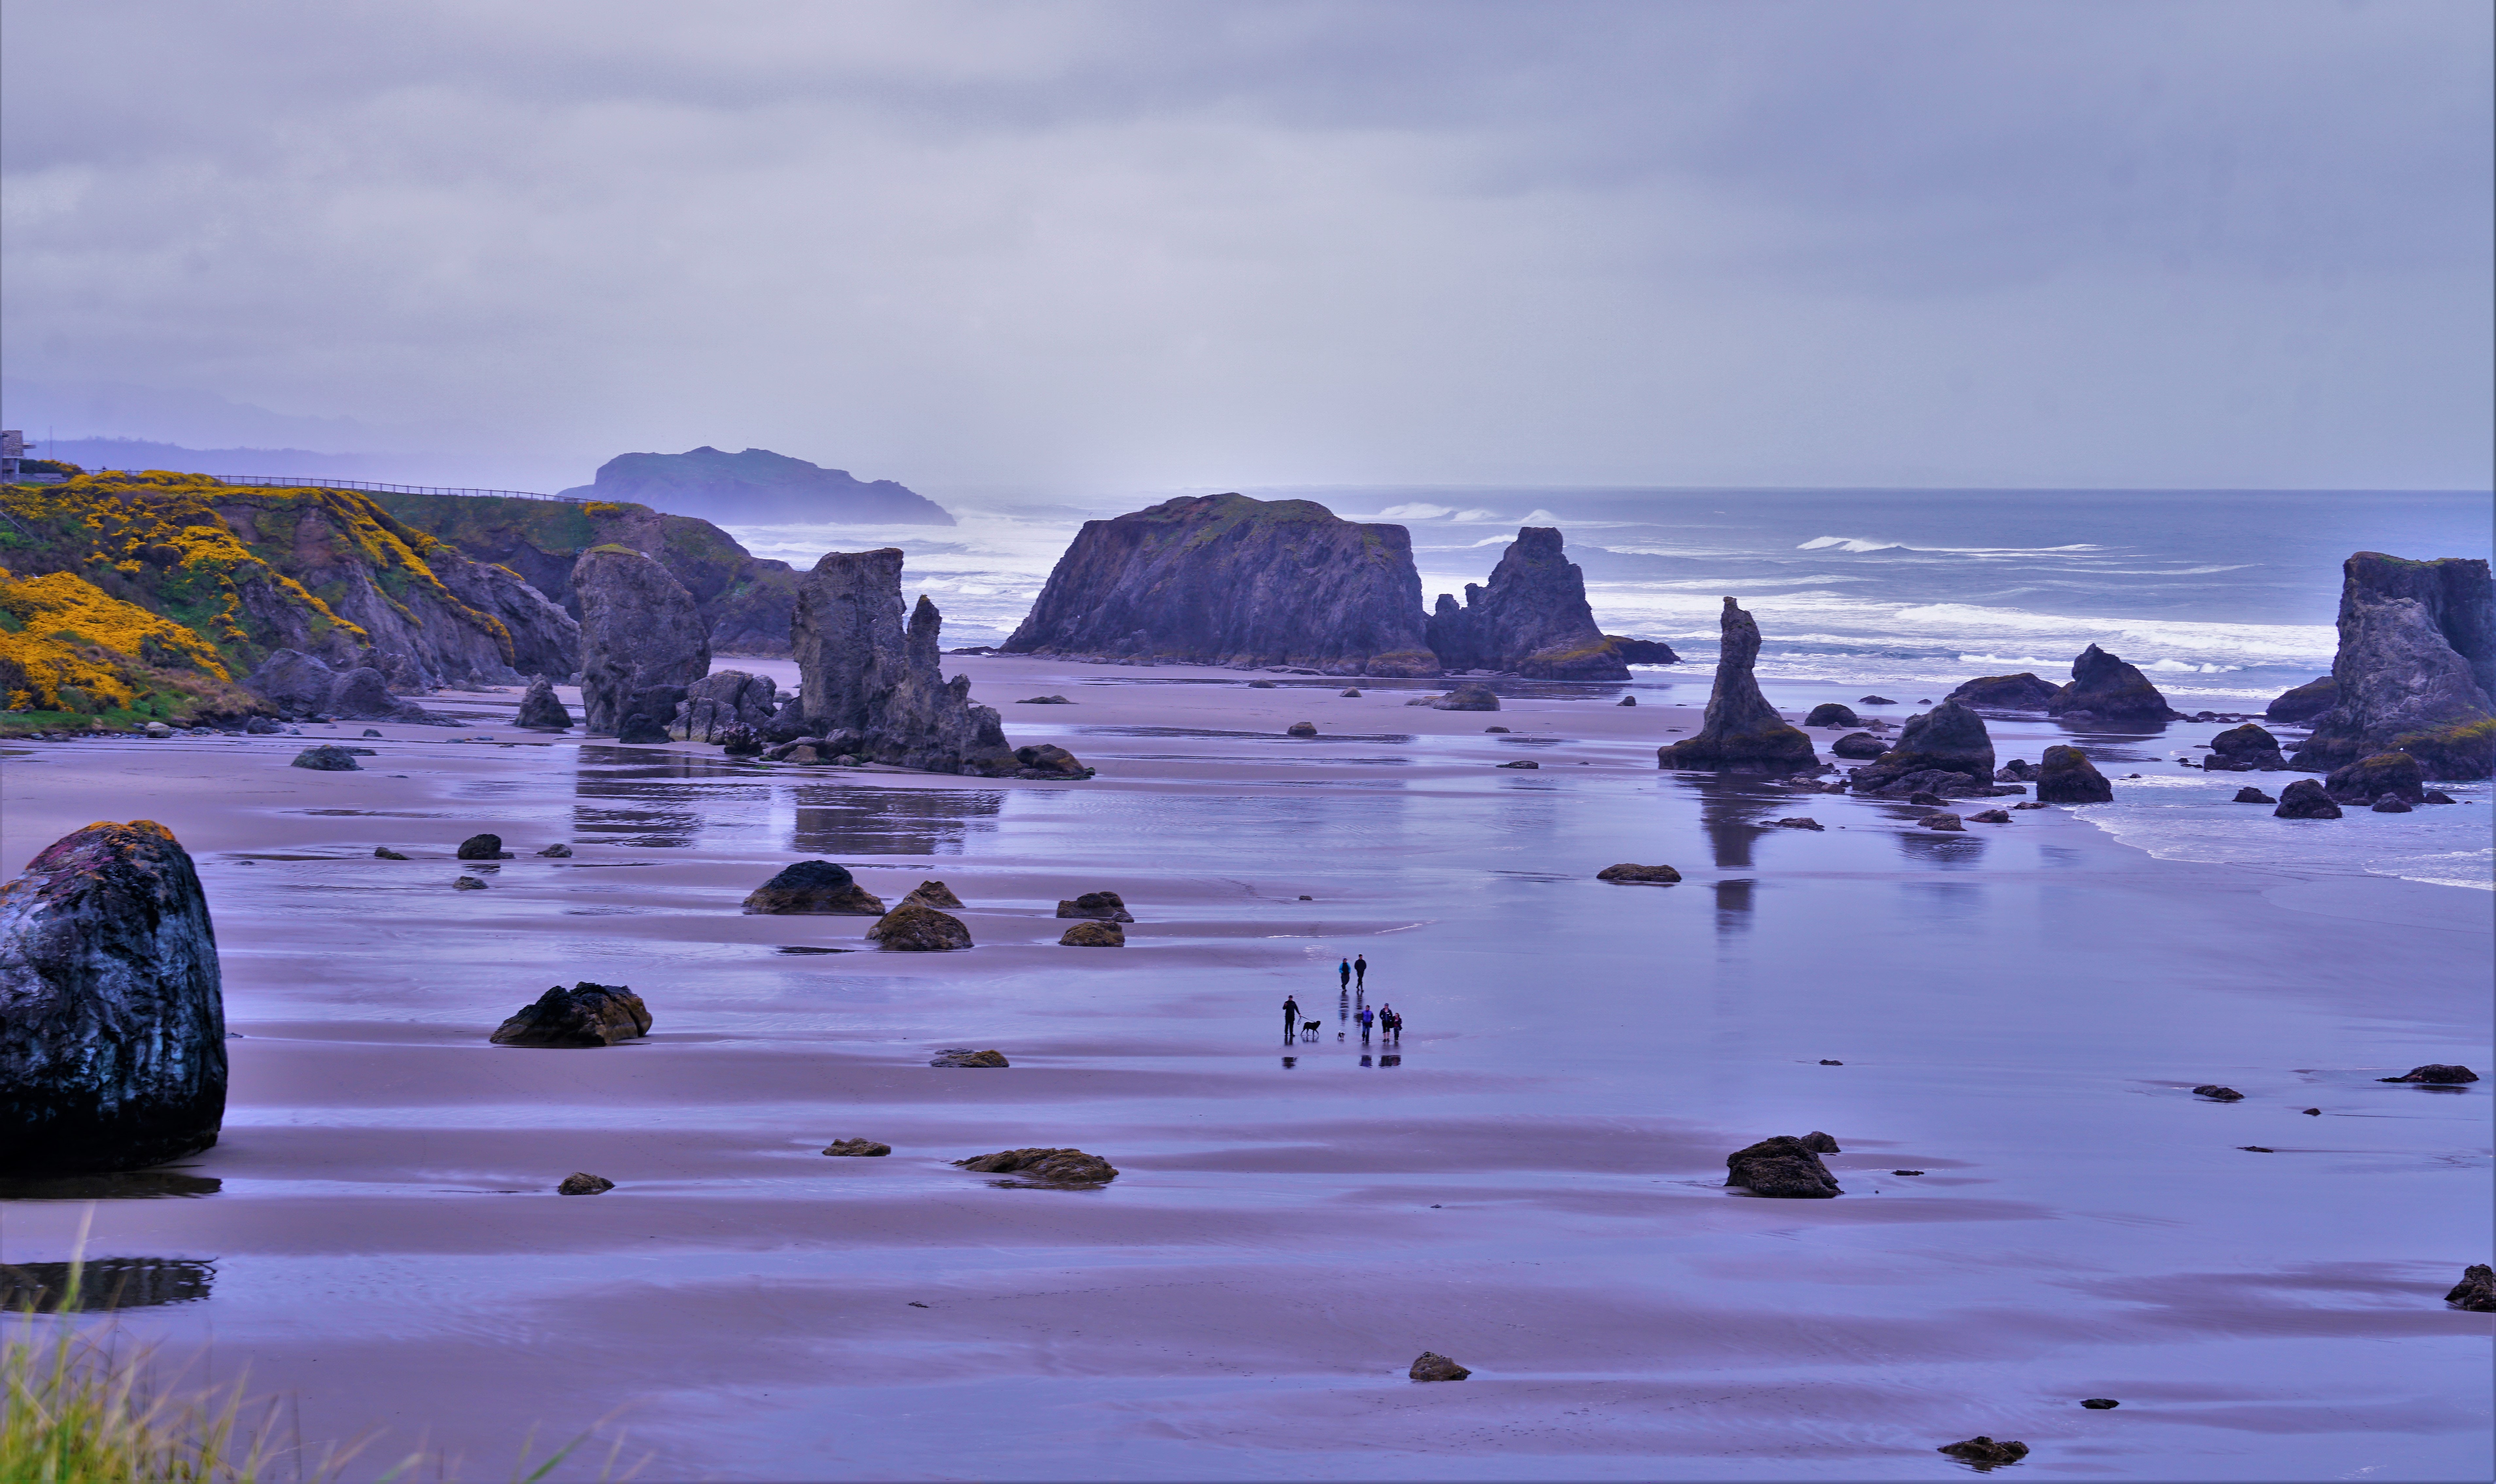
body of water, nature, sea, ocean, natural landscape, sky, rock, coast, water, shore, reflection, coastal and oceanic landforms, stack, calm, wave, formation, landscape, beach, horizon, cliff, tide, headland, inlet, watercourse, bay, cloud, terrain, klippe, wind wave